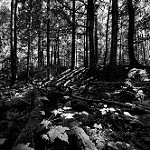
Label: B & W